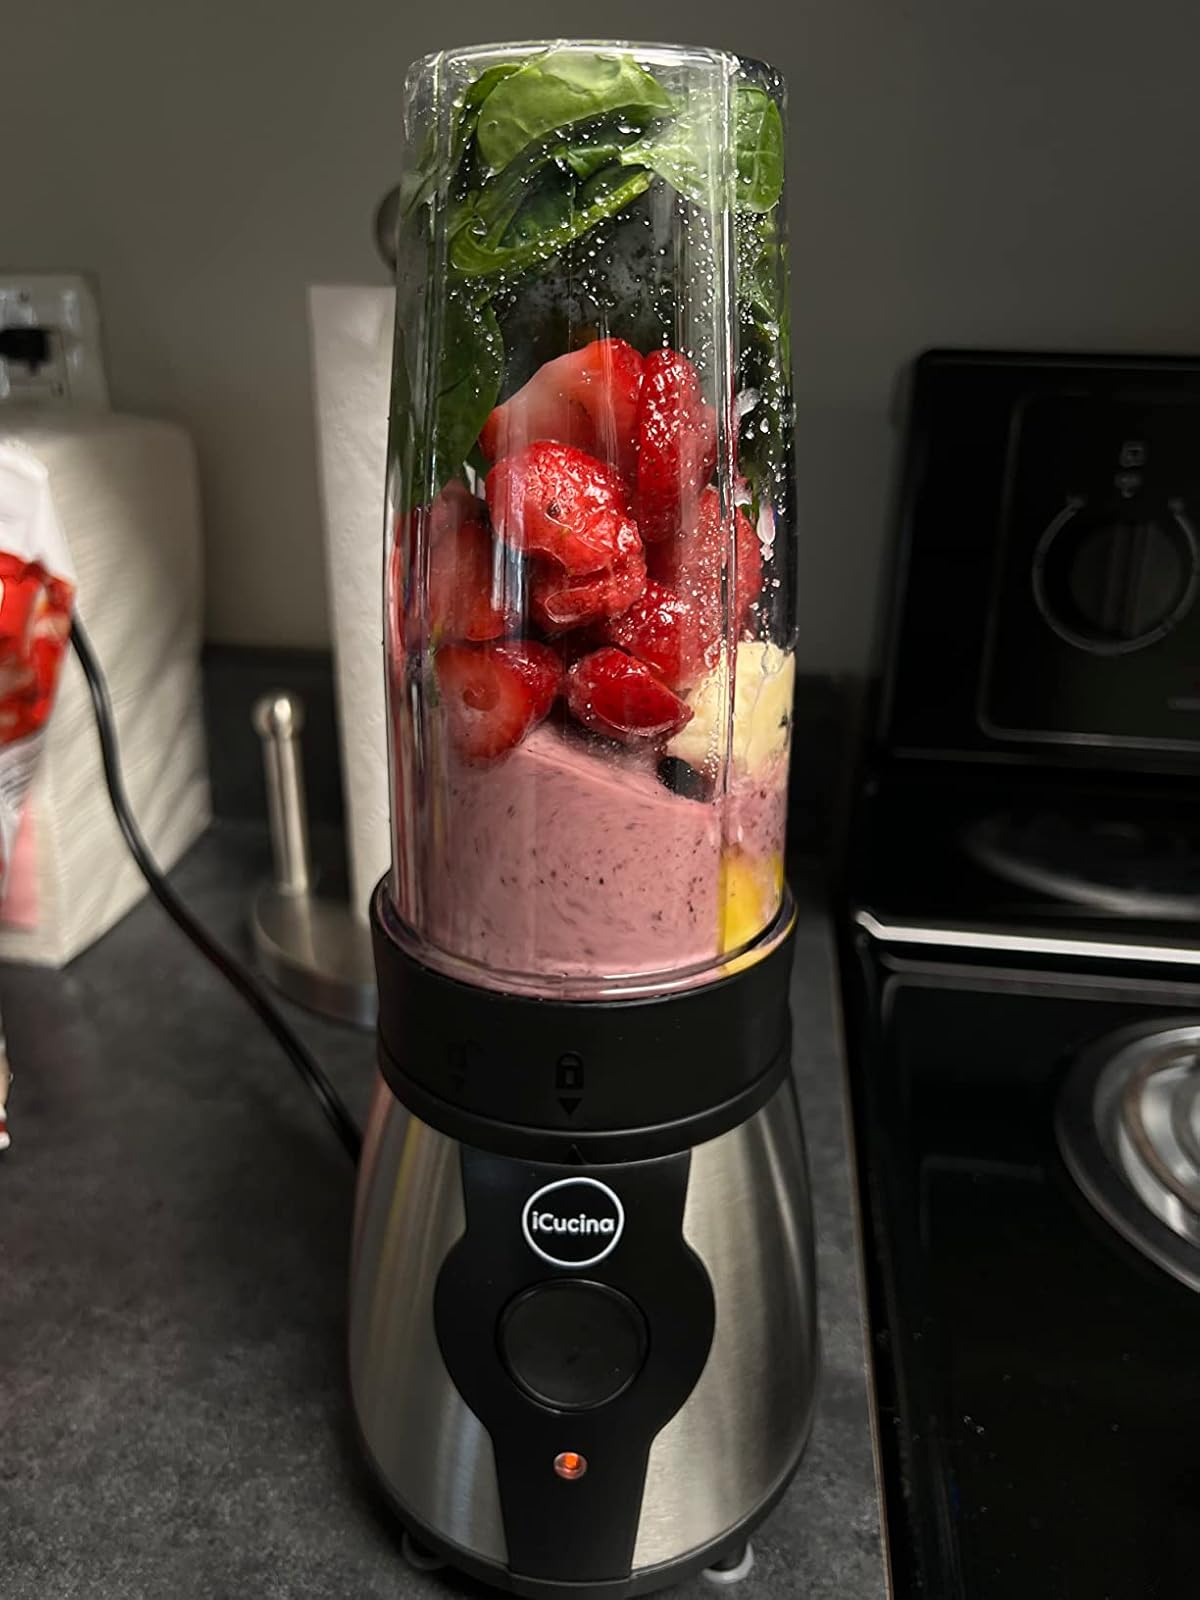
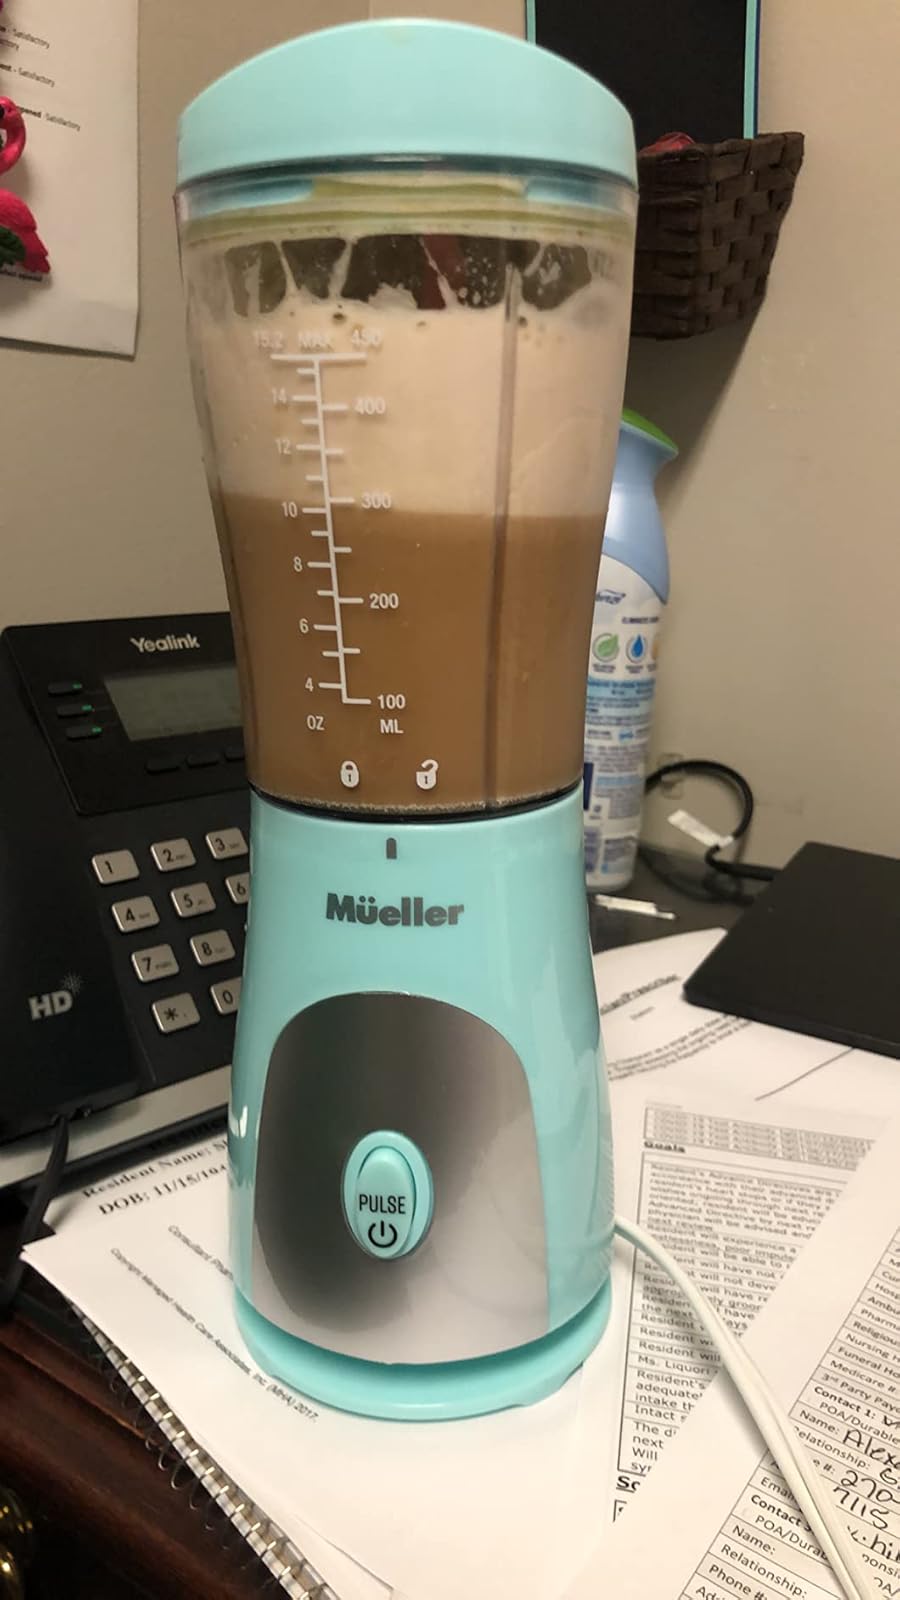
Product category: items_blender
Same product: no